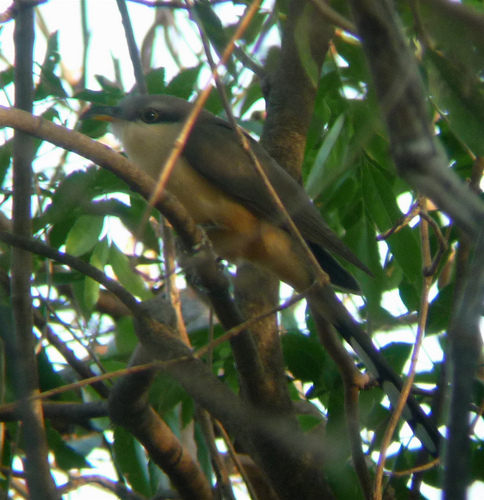
a sleek bird with pale yellow belly and throat, grey wings, a long black and white tail and a yellow eyering.
this is a bird with a yellow belly, gray wings and a pointy beak.
small bird with long tail, secondaries and tail is brown, throat is white, beak is small, curved and yellow and brown color.
the bird has a light yellow throat, breast, belly and abdomen with the rest of its body in brown color.
a yellowish brown belly on this bird. brownish black secondaries on this bird. a brown side and a black eyering
this bird has a yellow underbelly and small beak, which is curved downward.
this bird has a narrow bill, a white throat and breast and grey coverts, wingbars, and secondaries.
bird with brown wings, a white throat and breast, and a black and yellow beak that curves at the end.
this bird has a very short neck and grey wings with a white belly and breast.
this bird is grey with white and has a very short beak.
Species: Mangrove Cuckoo